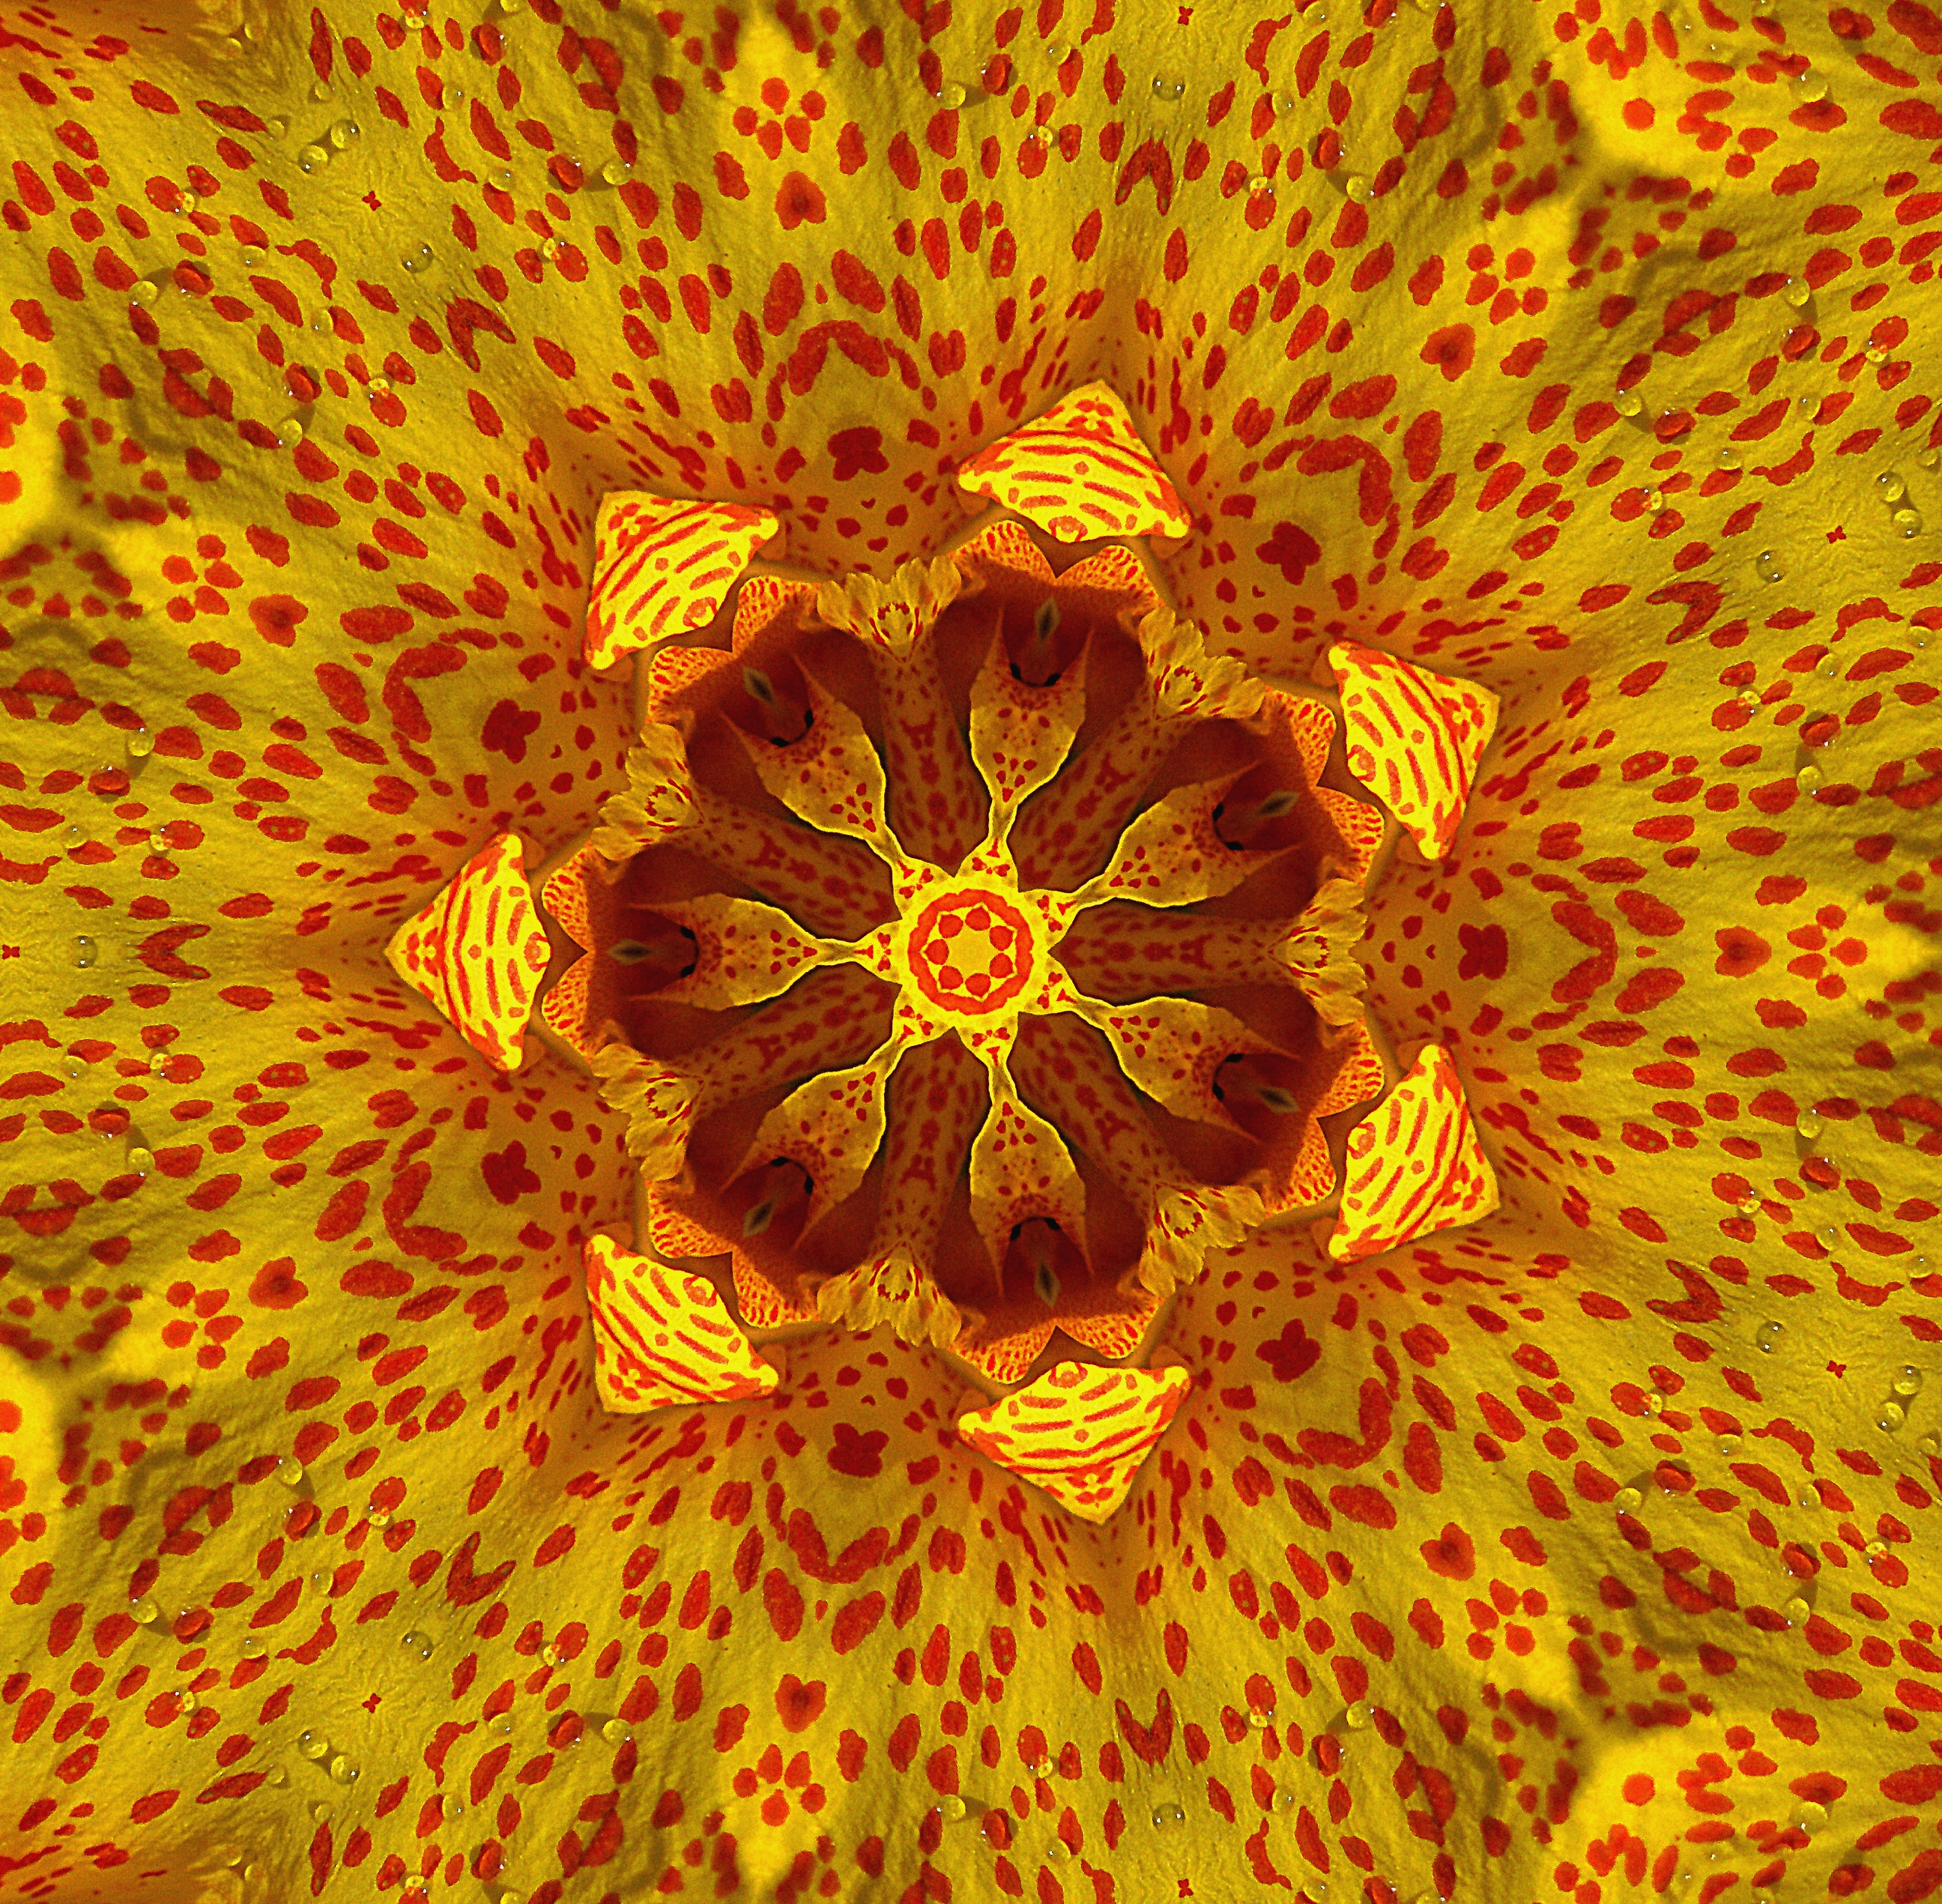
plant, texture, flower, petal, pattern, red, autumn, brown, yellow, flora, design, symmetry, picture, transformation, mounting, kaleidoscope, form, macro photography, flowering plant, daisy family, addition, centrally, land plant